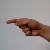
The image shows a hand gesture representing the letter 'G' in Indian Sign Language.